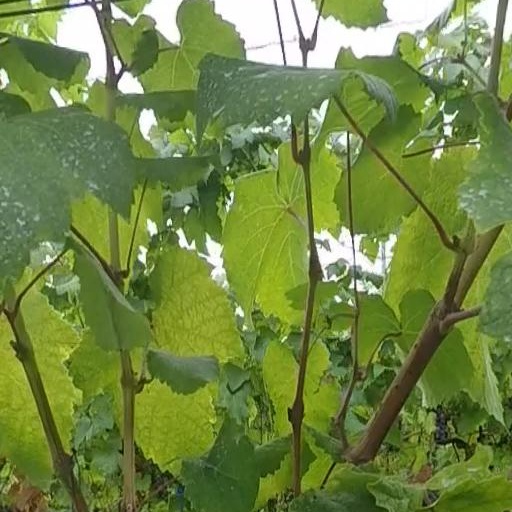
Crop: grape